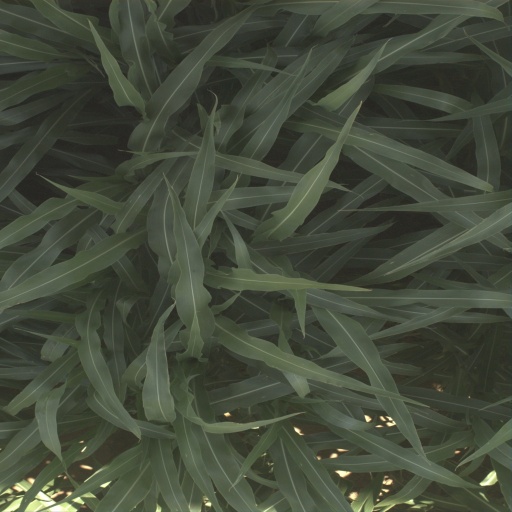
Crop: sorghum